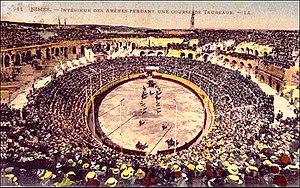
Corrida dans les arènes de Nîmes aux environ 1905-1910
La Feria de Nîmes est une fête populaire centrée sur la tauromachie se tenant chaque année à Nîmes, officiellement depuis 1952, officieusement, et en toute illégalité, depuis la fin du XIXᵉ siècle, après la célèbre « corrida de la contestation » de 1894, et plus ouvertement à la suite de la réussite du manadier Bernard de Montaut-Manse à faire débouter la SPA de son action en justice contre les corridas à Nîmes.